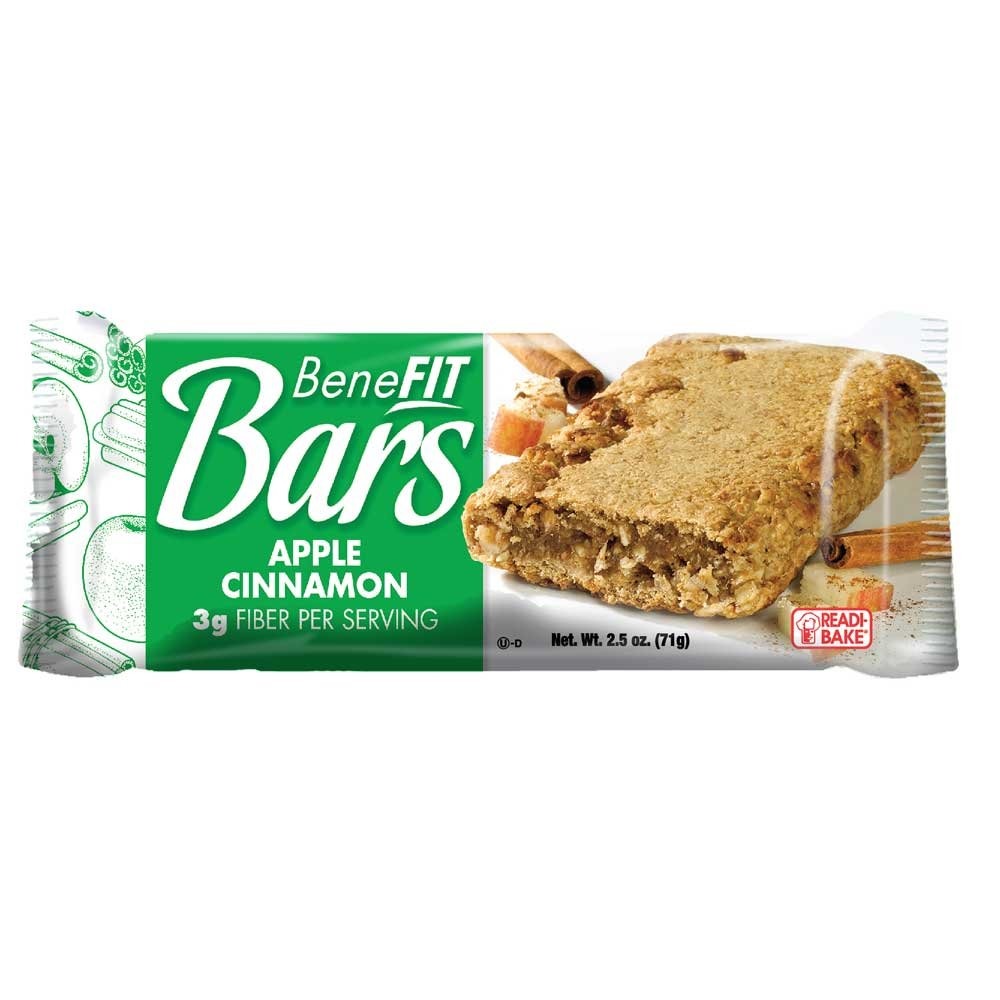
Item Name: Readi Bake BeneFIT Apple Cinnamon Cookies - 48 per case.
Bullet Point: Ships frozen, CANNOT be cancelled after being processed.
Product Description: Readi Bake BeneFIT Apple Cinnamon Cookies -- 48 per case. Enjoy the great taste of Apple Cinnamon with just the right amount of apple chunks and swirls of cinnamon. Made with 51% Whole Grains these delicious bars are soft and chewy
Value: 48.0
Unit: Count

Price: 64.95